Virginia State University

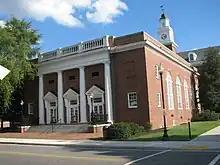
Campus 2006

The 2017–2018 student body was 57.4% female and 43% male. It consists of 69.7% in-state and 30.3% out-of-state students. 97.2% of students live on campus and 2.8% off-campus. 91.1% of students self-identify as Black/African American, while 4.0% are White, and 4.0% are racially unreported.